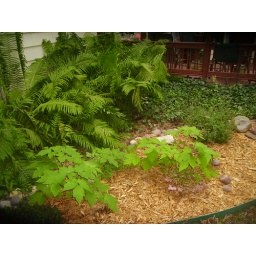
see the ferns! in the bed in front of the ferns are some plants I transplanted from my mom's garden